Maginot Line

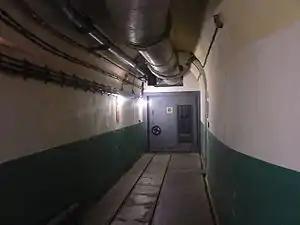
Corridor inside the Fort Saint-Gobain near Modane in the Alps. The Decauville

The specification of the defences was very high, with extensive and interconnected bunker complexes for thousands of men; there were 45 main forts ("grands ouvrages") at intervals of , 97 smaller forts ("petits ouvrages") and 352 casemates between, with over of tunnels. Artillery was coordinated with protective measures to ensure that one fort could support the next in line by bombarding it directly without harm. The largest guns were, therefore fortress guns; larger weapons were to be part of the mobile forces and were to be deployed behind the lines.